Dustin Hoffman filmography

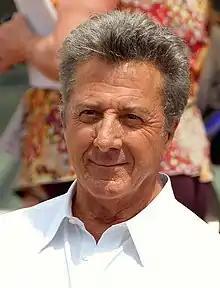
Dustin Hoffman at Cannes

American actor Dustin Hoffman began his career by appearing in an episode of "Naked City" in 1961. His first theatrical performance was 1961's "Shmem needs a shink" as Ridzinski. Following several guest appearances on television, he starred in the 1966 play "Eh?"; his performance garnered him both a Theatre World Award and Drama Desk Award. Hoffman made his film debut in 1967 when he appeared in the comedy "The Tiger Makes Out". In the same year, his breakthrough role as Benjamin "Ben" Braddock, the title character in Mike Nichols' comedy-drama "The Graduate", led to Hoffman achieving star status and his first Academy Award nomination. He then acted in the play "Jimmy Shine" as the eponymous character and the comedy film "Madigan's Millions" (both 1968). In 1969, he starred alongside Jon Voight in the Academy Award for Best Picture winner "Midnight Cowboy", for which Hoffman was nominated a second time for the Academy Award for Best Actor.